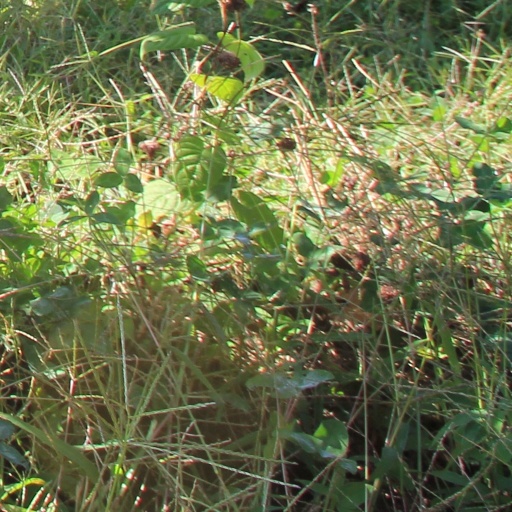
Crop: grape